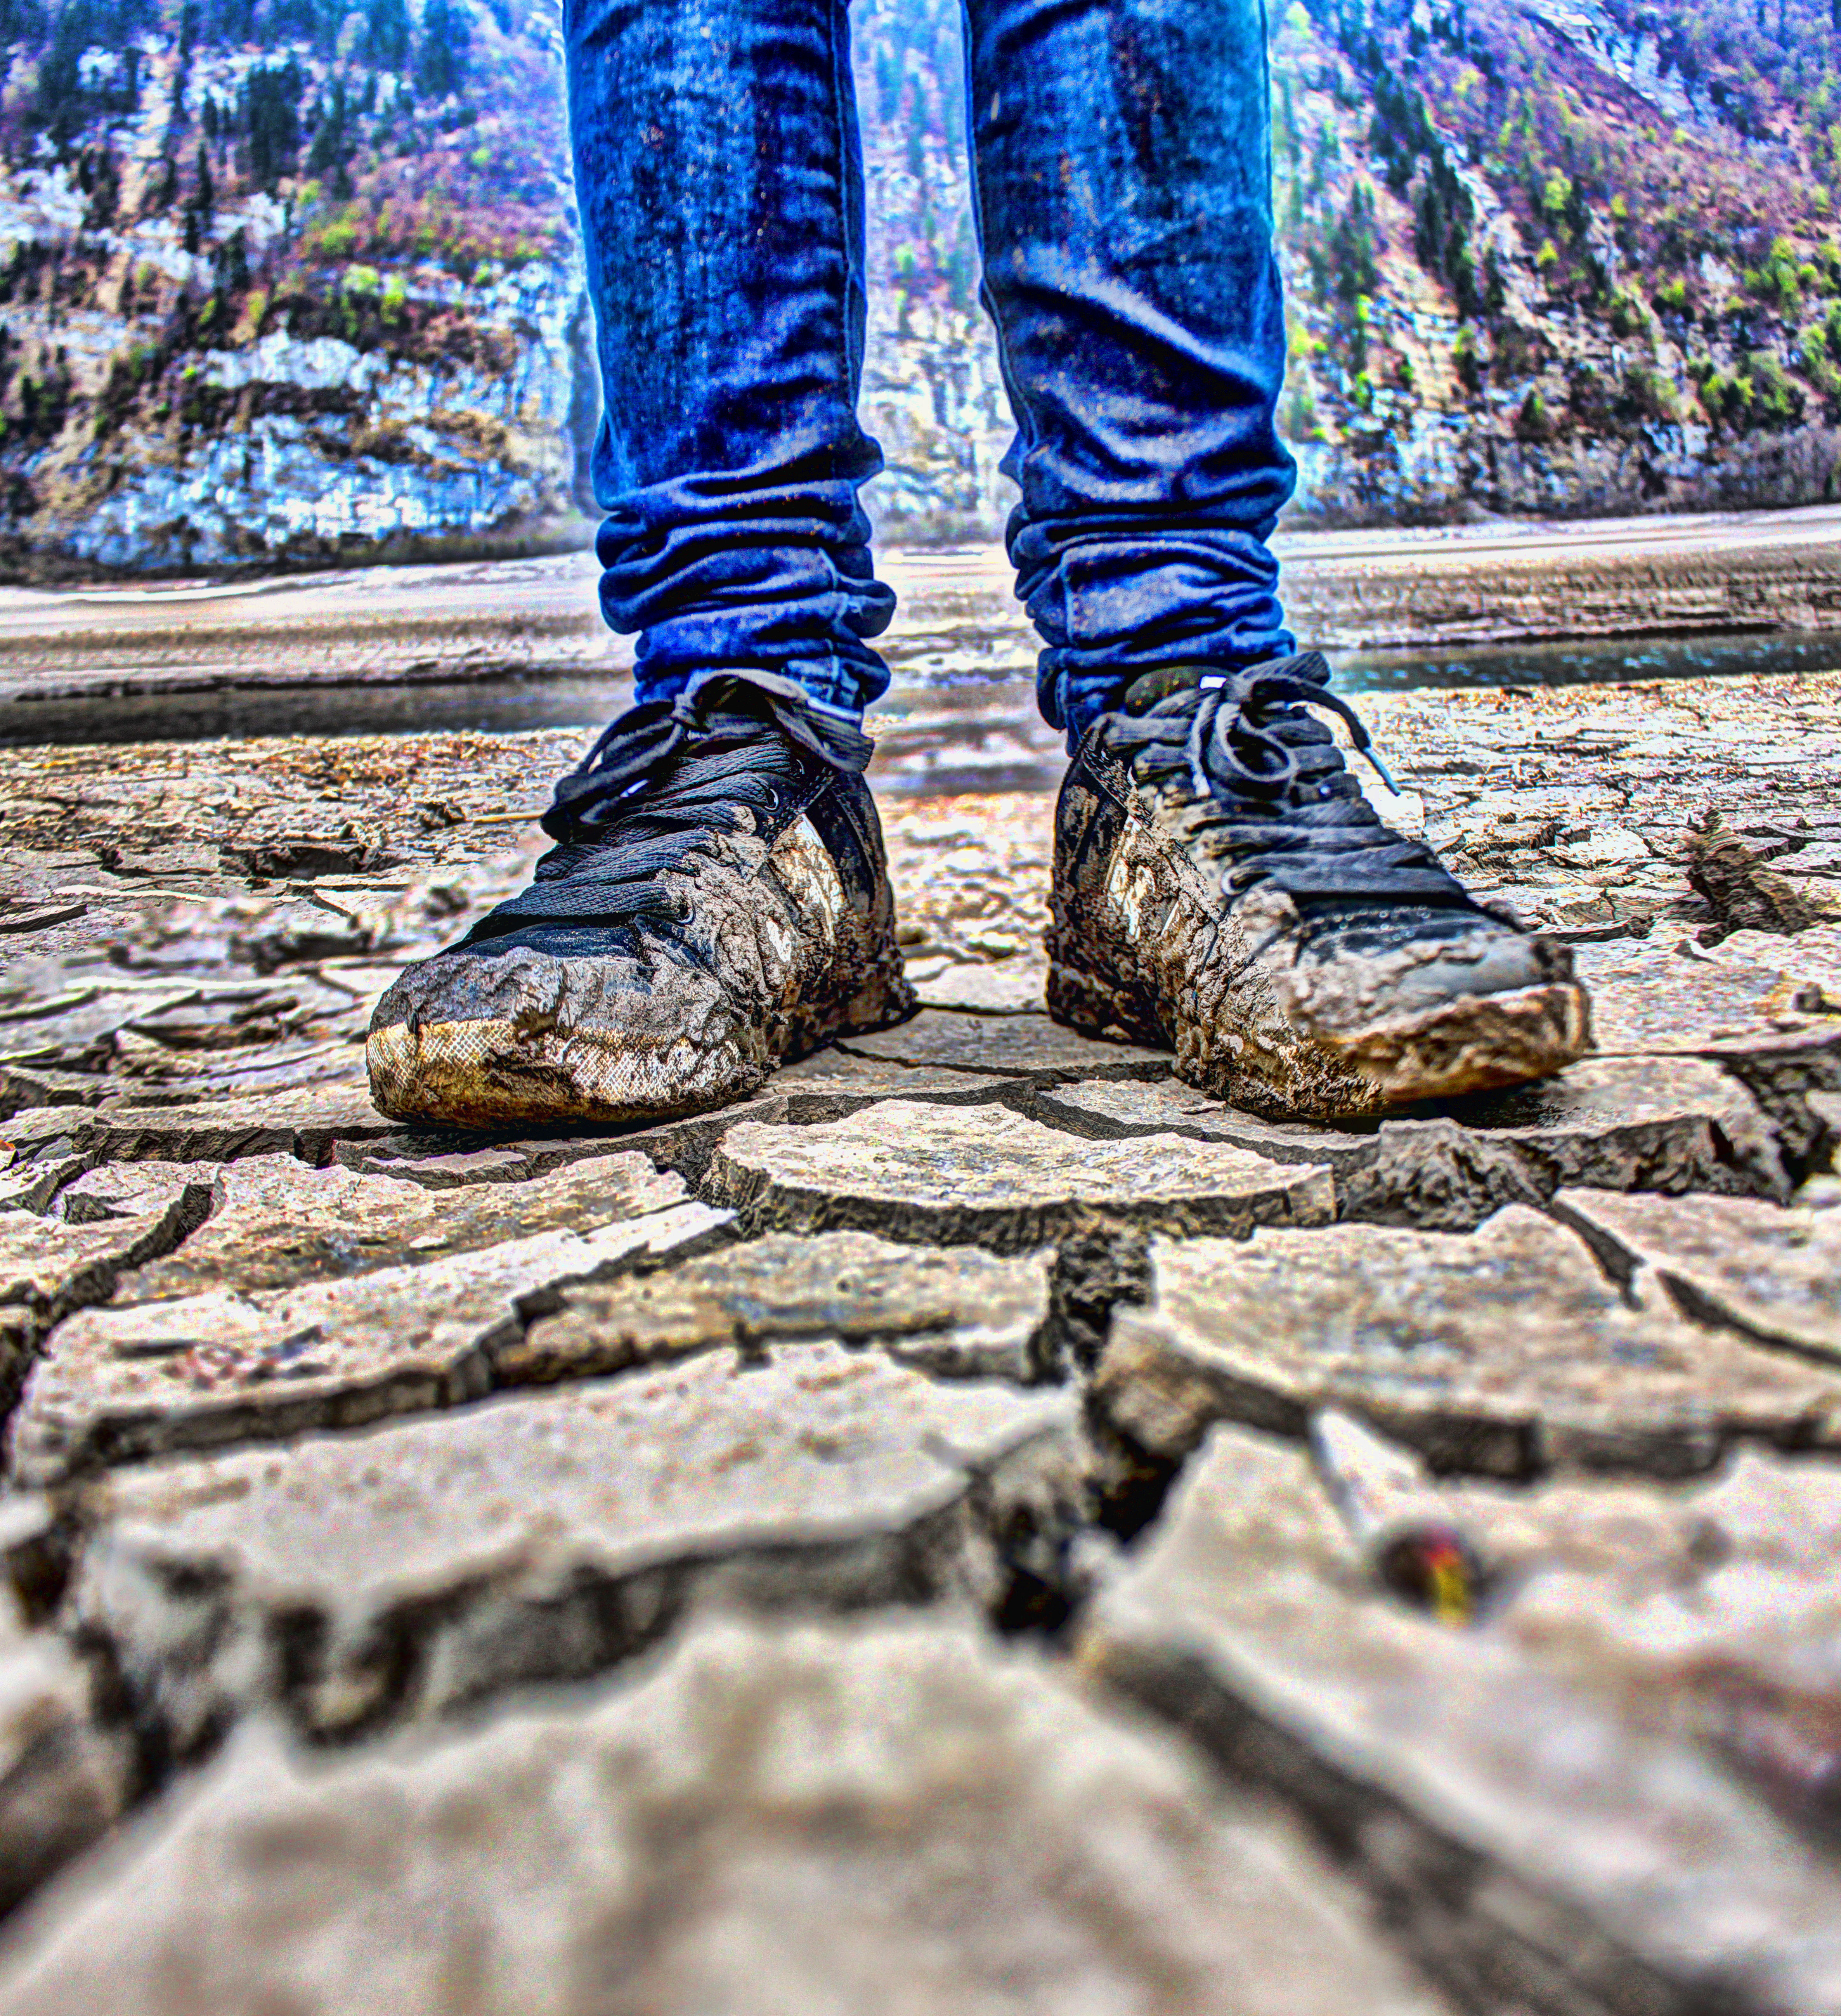
tree, water, grass, rock, shoe, plant, soil, hdr, cool image, footwear, jacoberphotography, r, h, independentarts, indarts, d, i